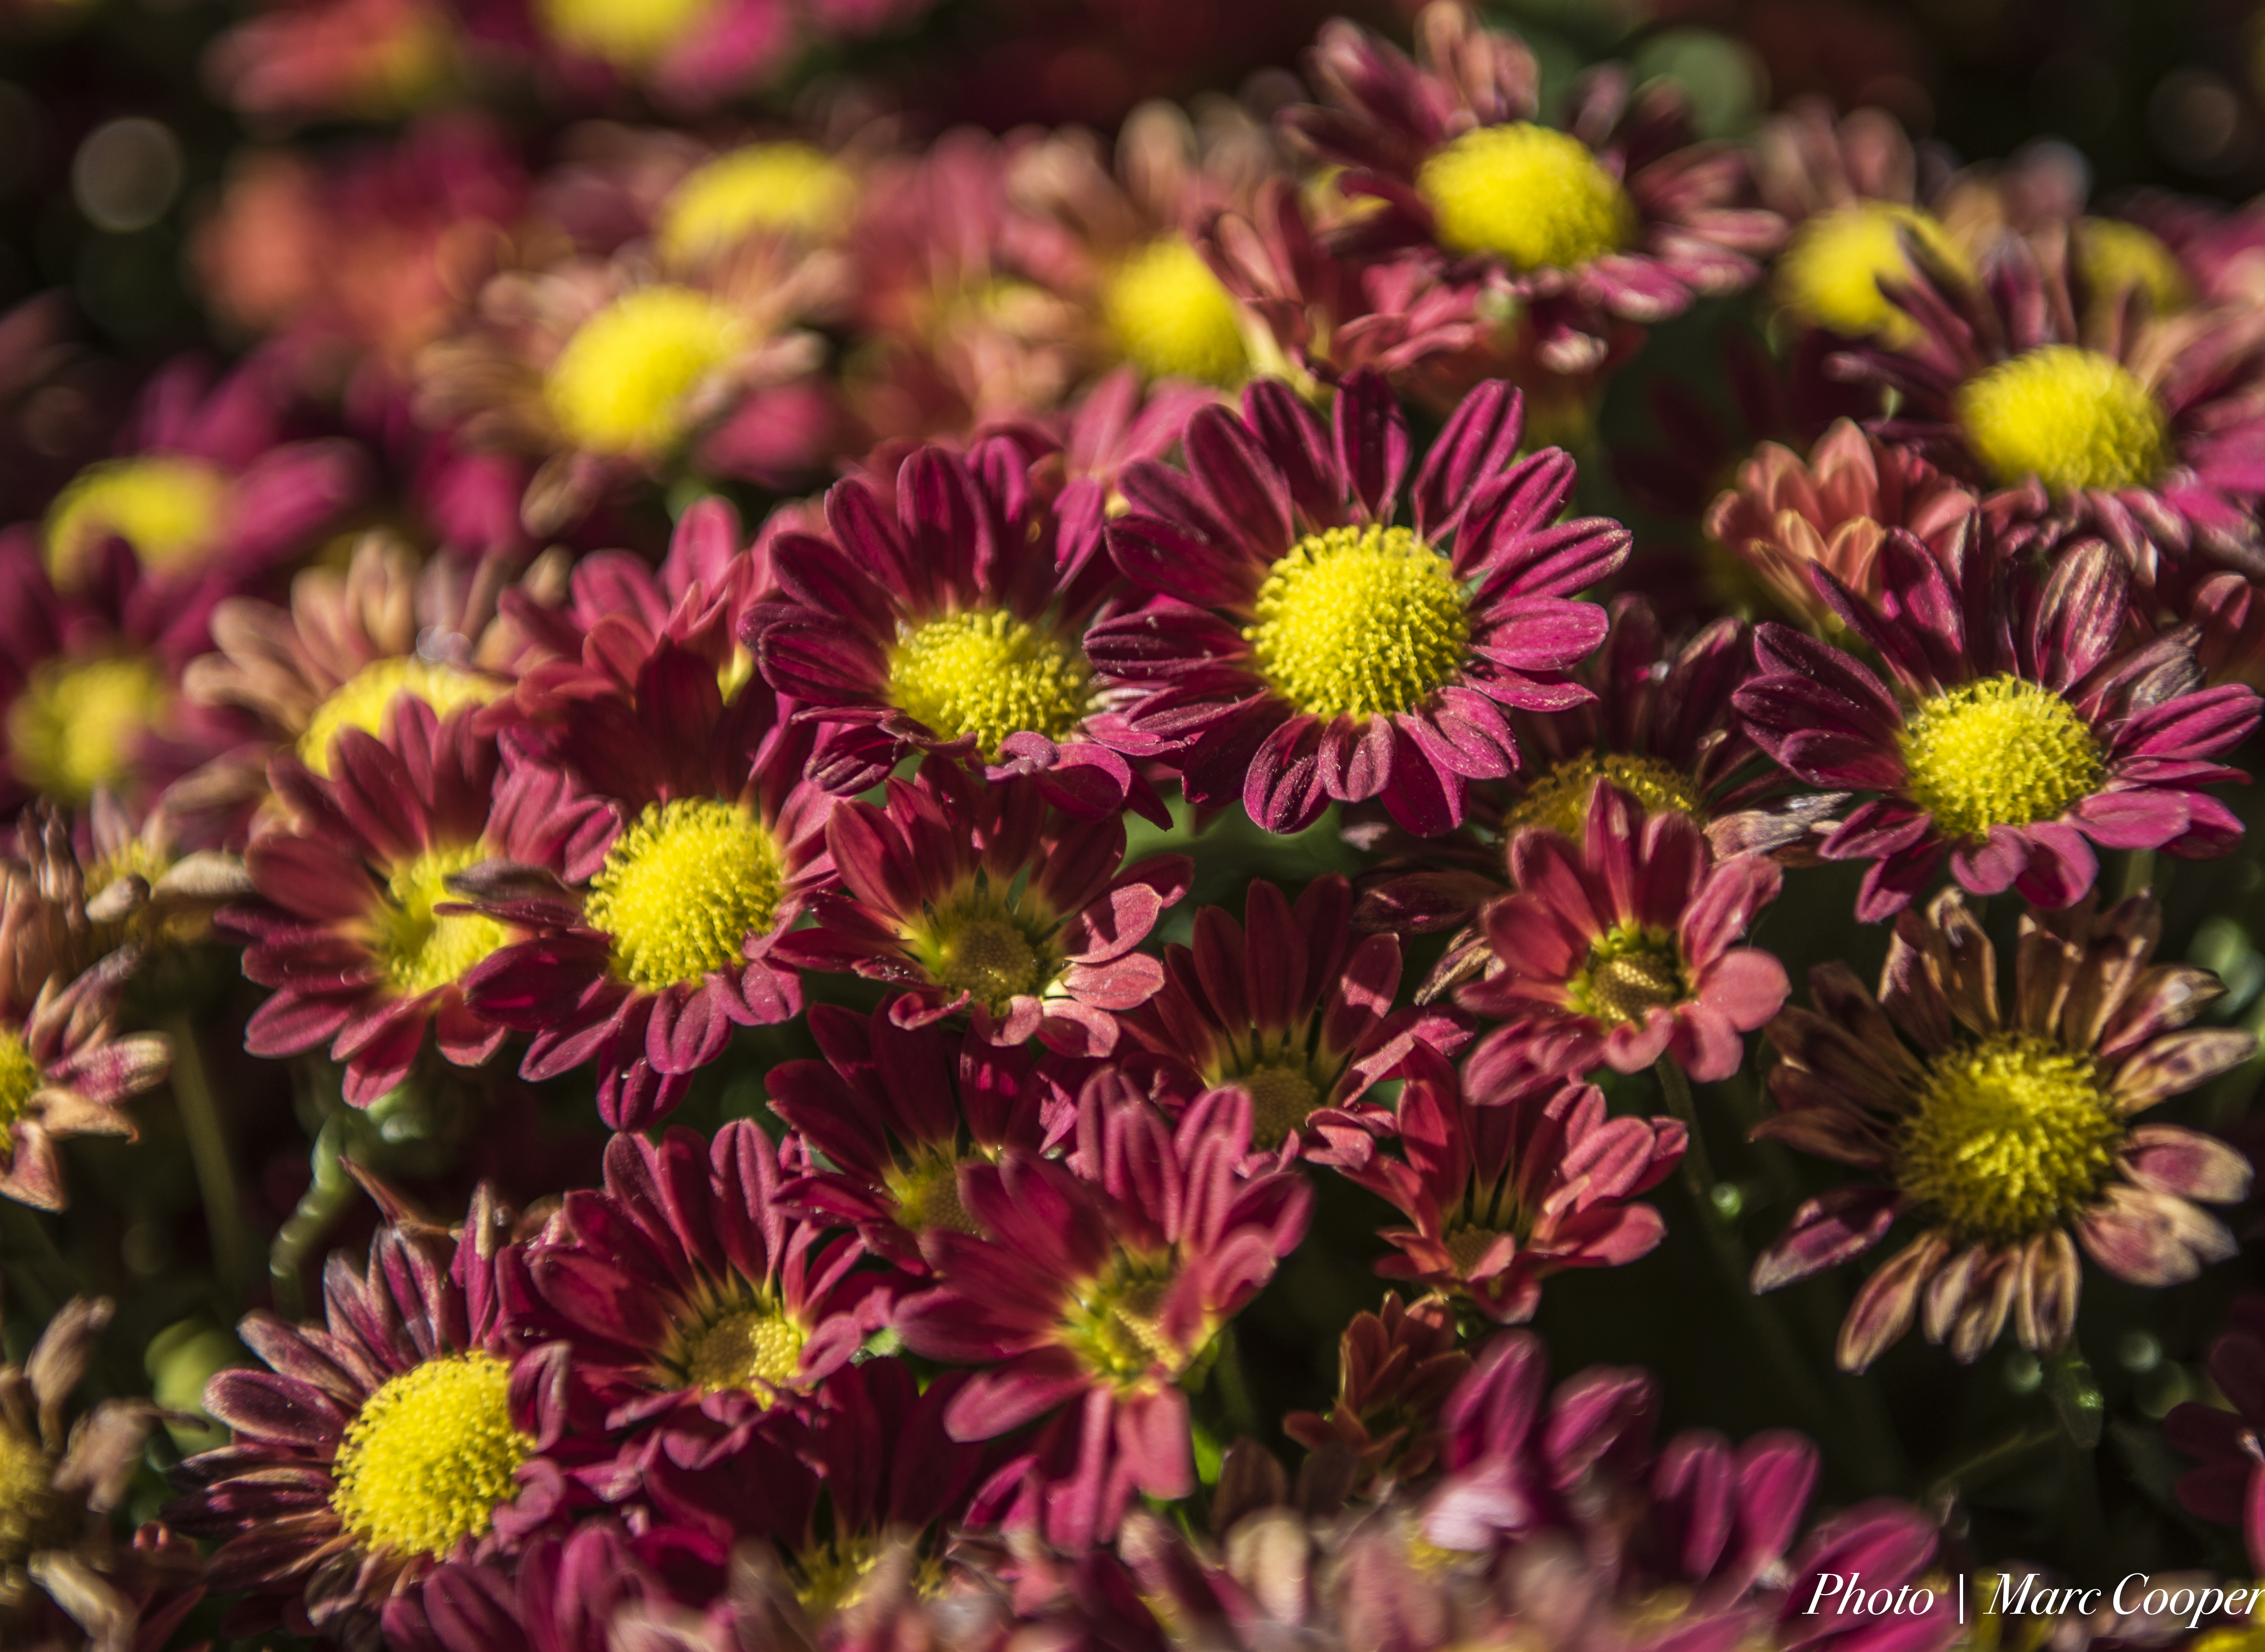
plant, flower, petal, daisy, bouquet, macro, indoor, botany, nikon, yellow, garden, flora, wildflower, flowers, aster, vegas, d810, magenta, bellagio, arboretum, macro photography, flowering plant, daisy family, annual plant, land plant, marguerite daisy, chrysanths, ice plant family, dorotheanthus bellidiformis